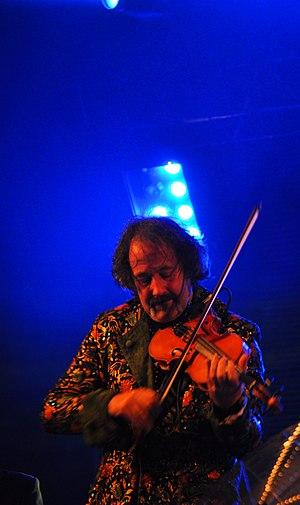
Steve Wickham avec The Waterboys à Paimpol en 2011.
Steve Wickham est un musicien irlandais membre du groupe The Waterboys.